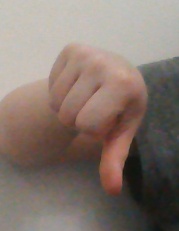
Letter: waw